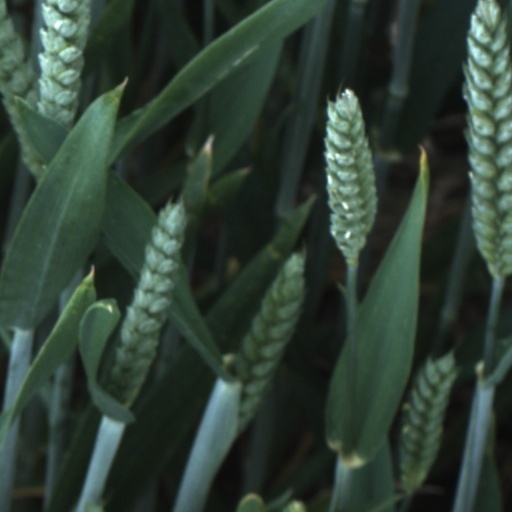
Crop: wheat